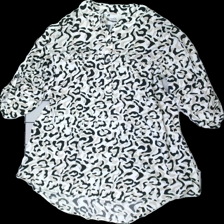
View: front
Type: Dress
Category: Ladies
Brand: Not in the list
Colors: Beige, Black
Material: 100% Viscose
Pattern: Animal print
Cut: Regular
Size: L
Season: All
Price range: 50-100
Recommended usage: Reuse